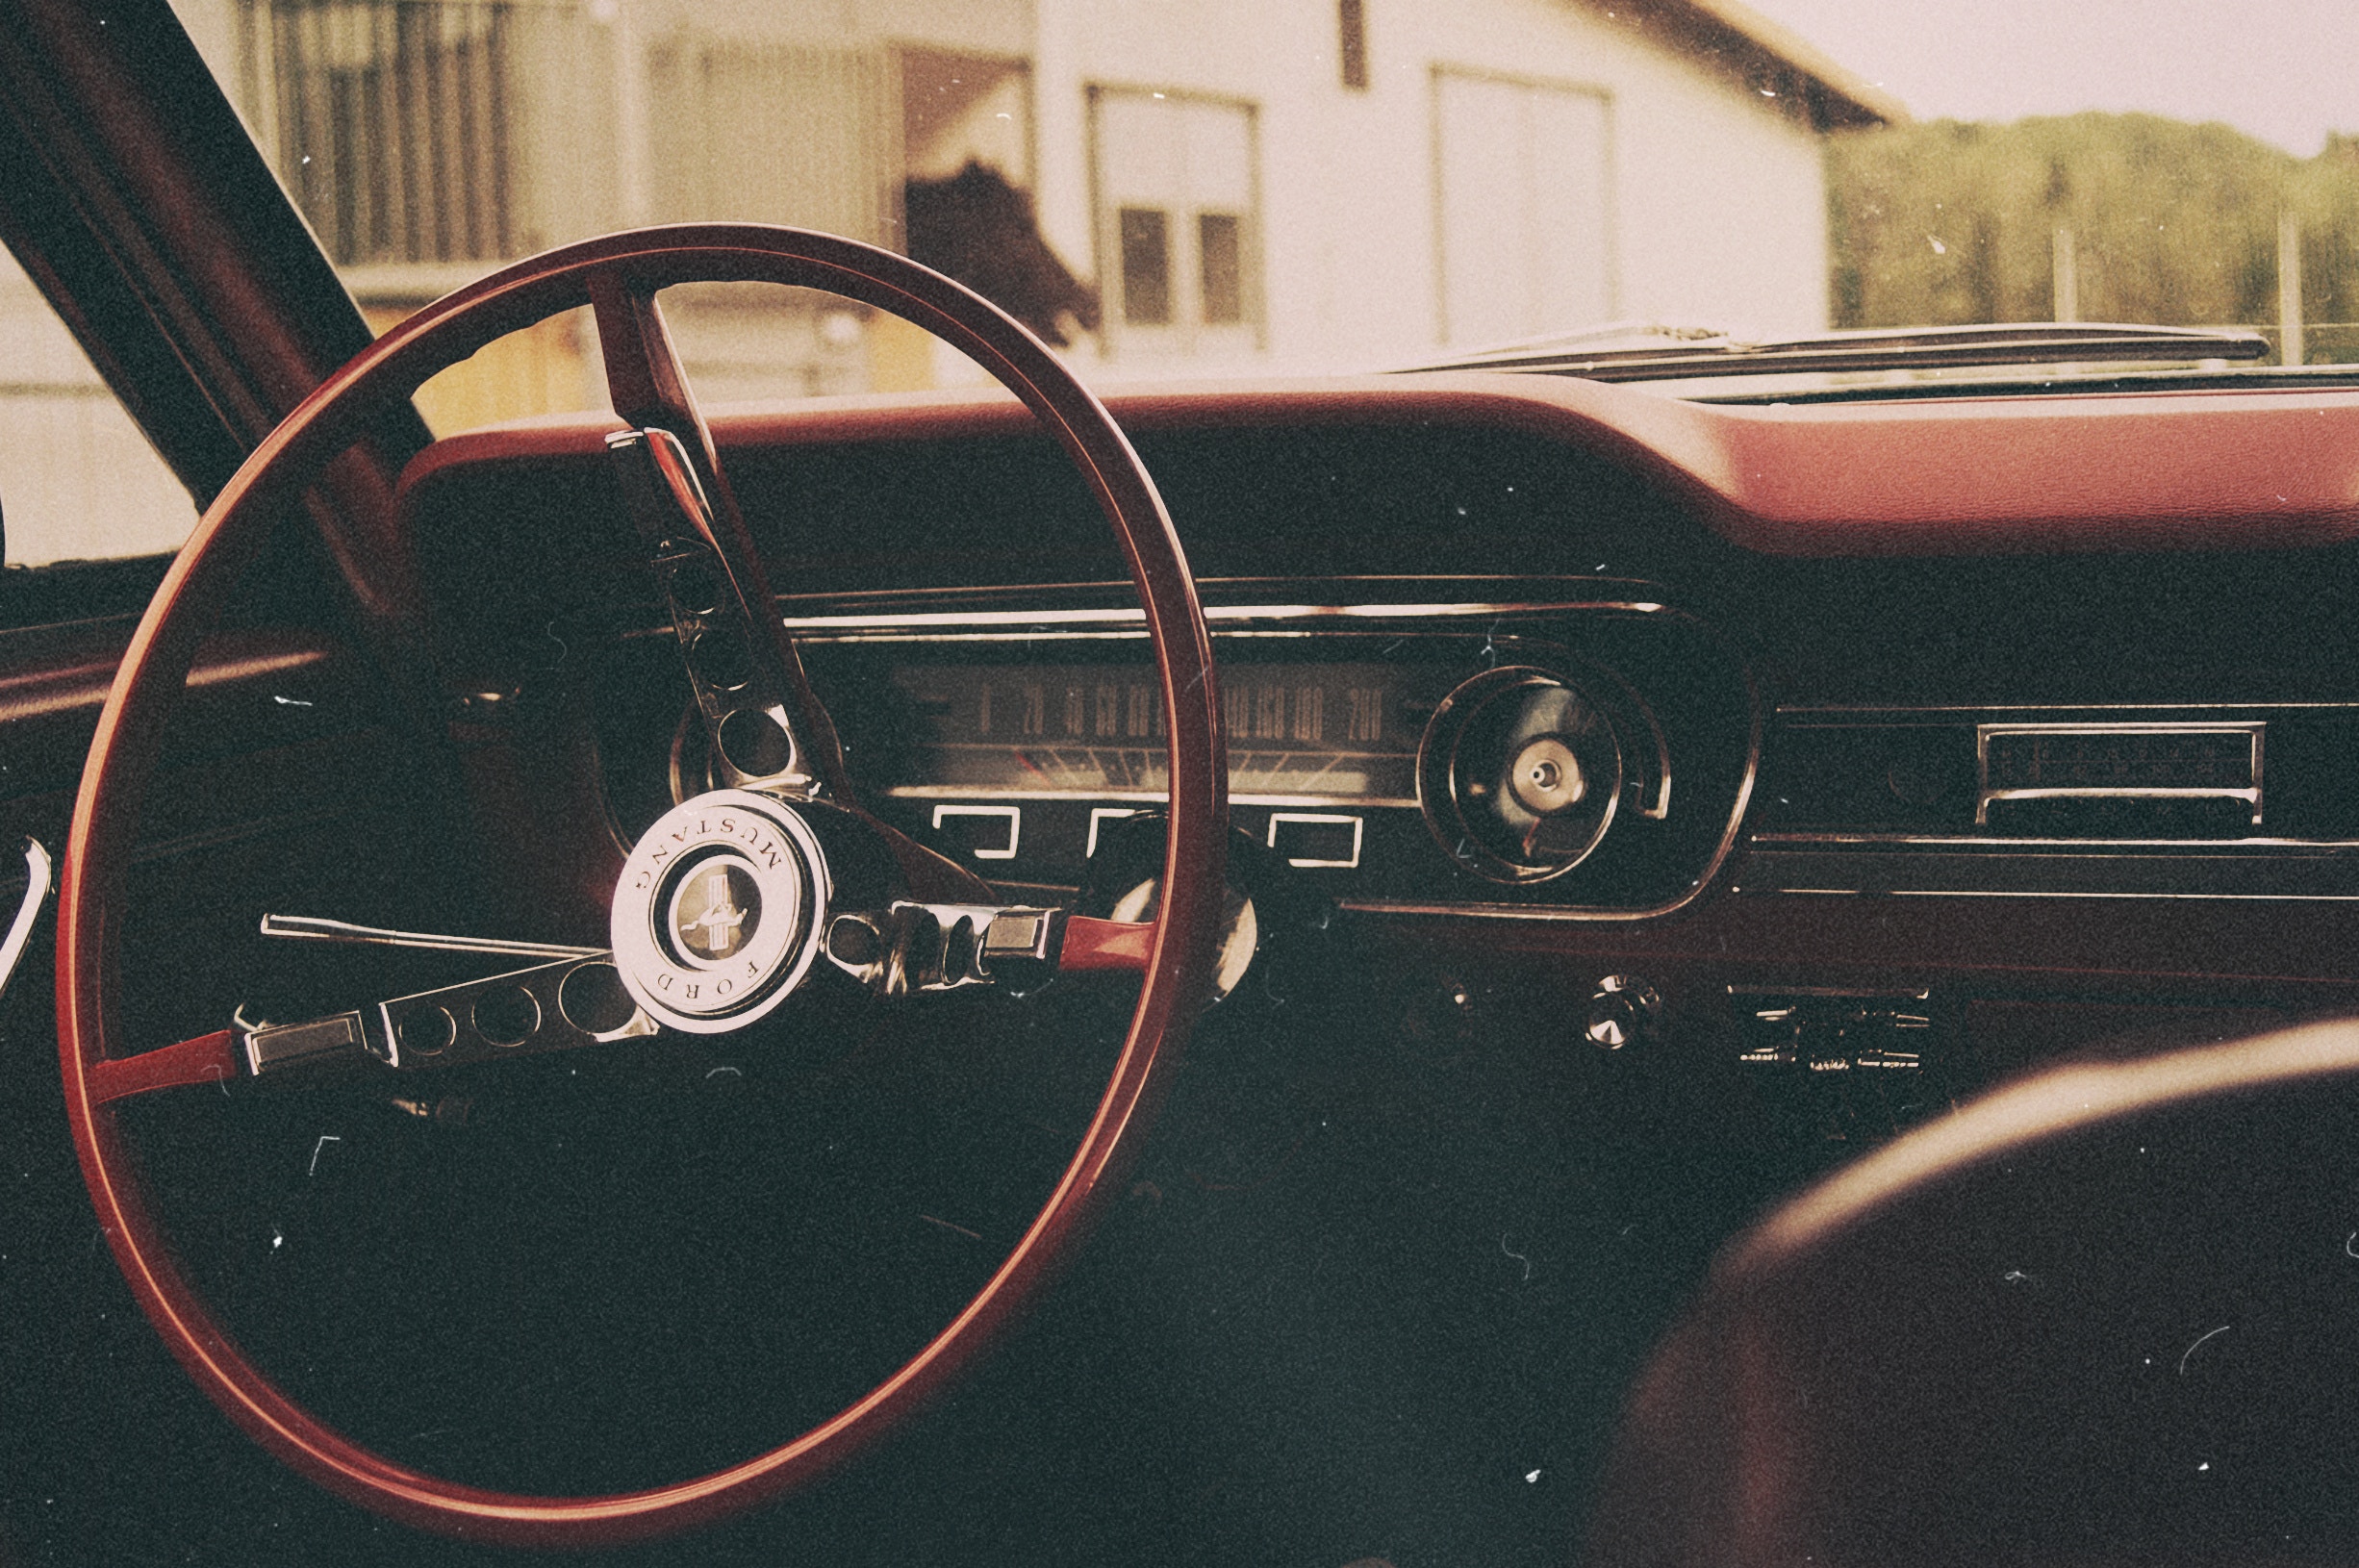
car, wheel, vehicle, steering wheel, classic car, motor vehicle, vintage car, classic, automotive exterior, compact car, automotive design, family car, full size car, steering part